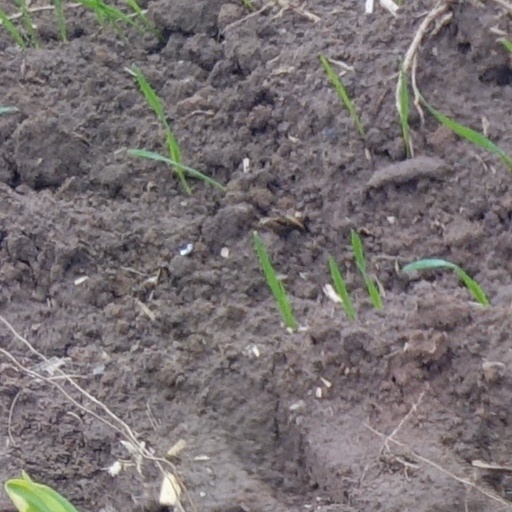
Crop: wheat